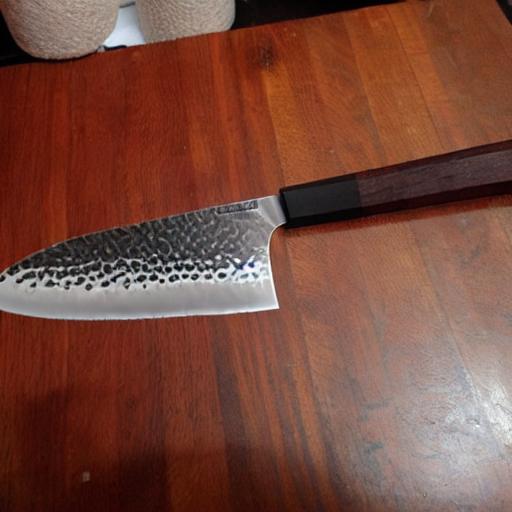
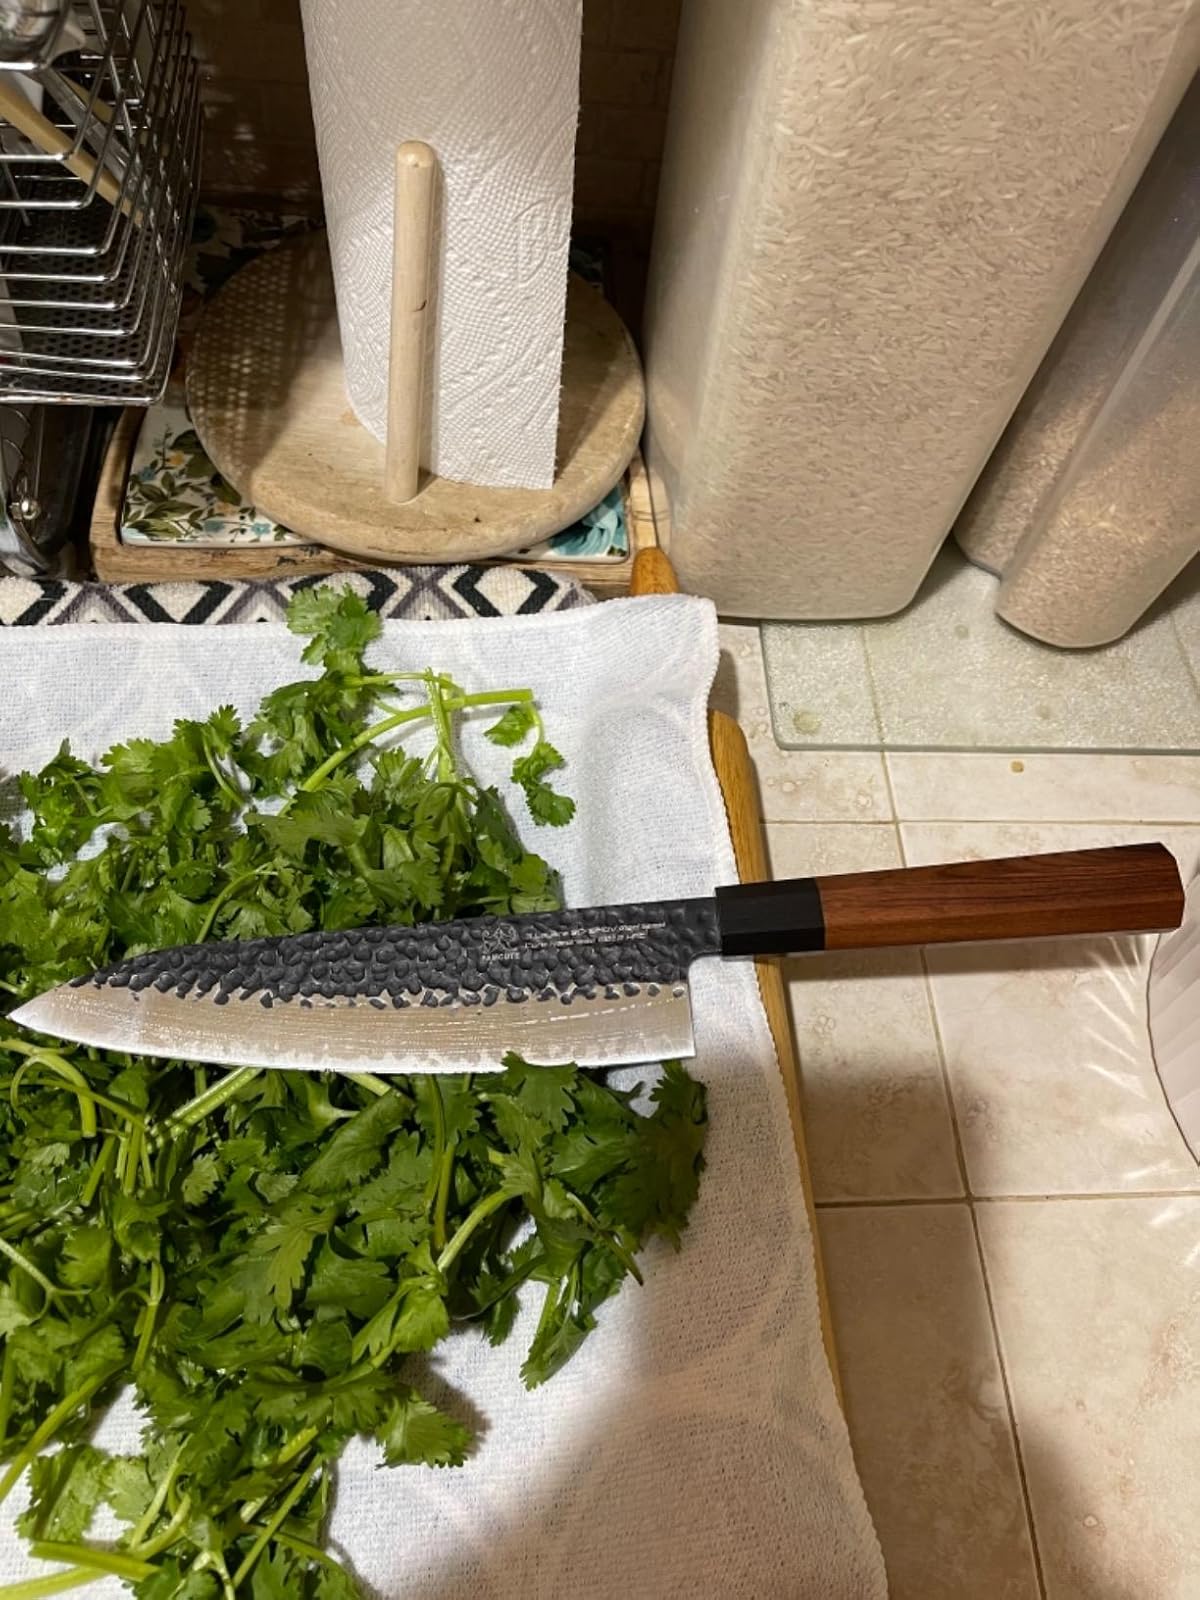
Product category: items_knife
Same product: no